Kokořín

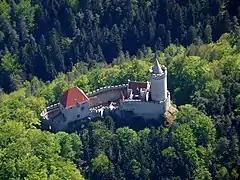
Kokořín Castle

The main landmark is the Kokořín Castle. It was originally a medieval fortress carved in the local sandstone. In the mid-14th century, it was rebuilt into the castle. Today it is open to the public and offers guided tours.